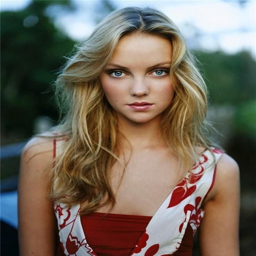
fashion model is a model known in the fashion world for her big eyes